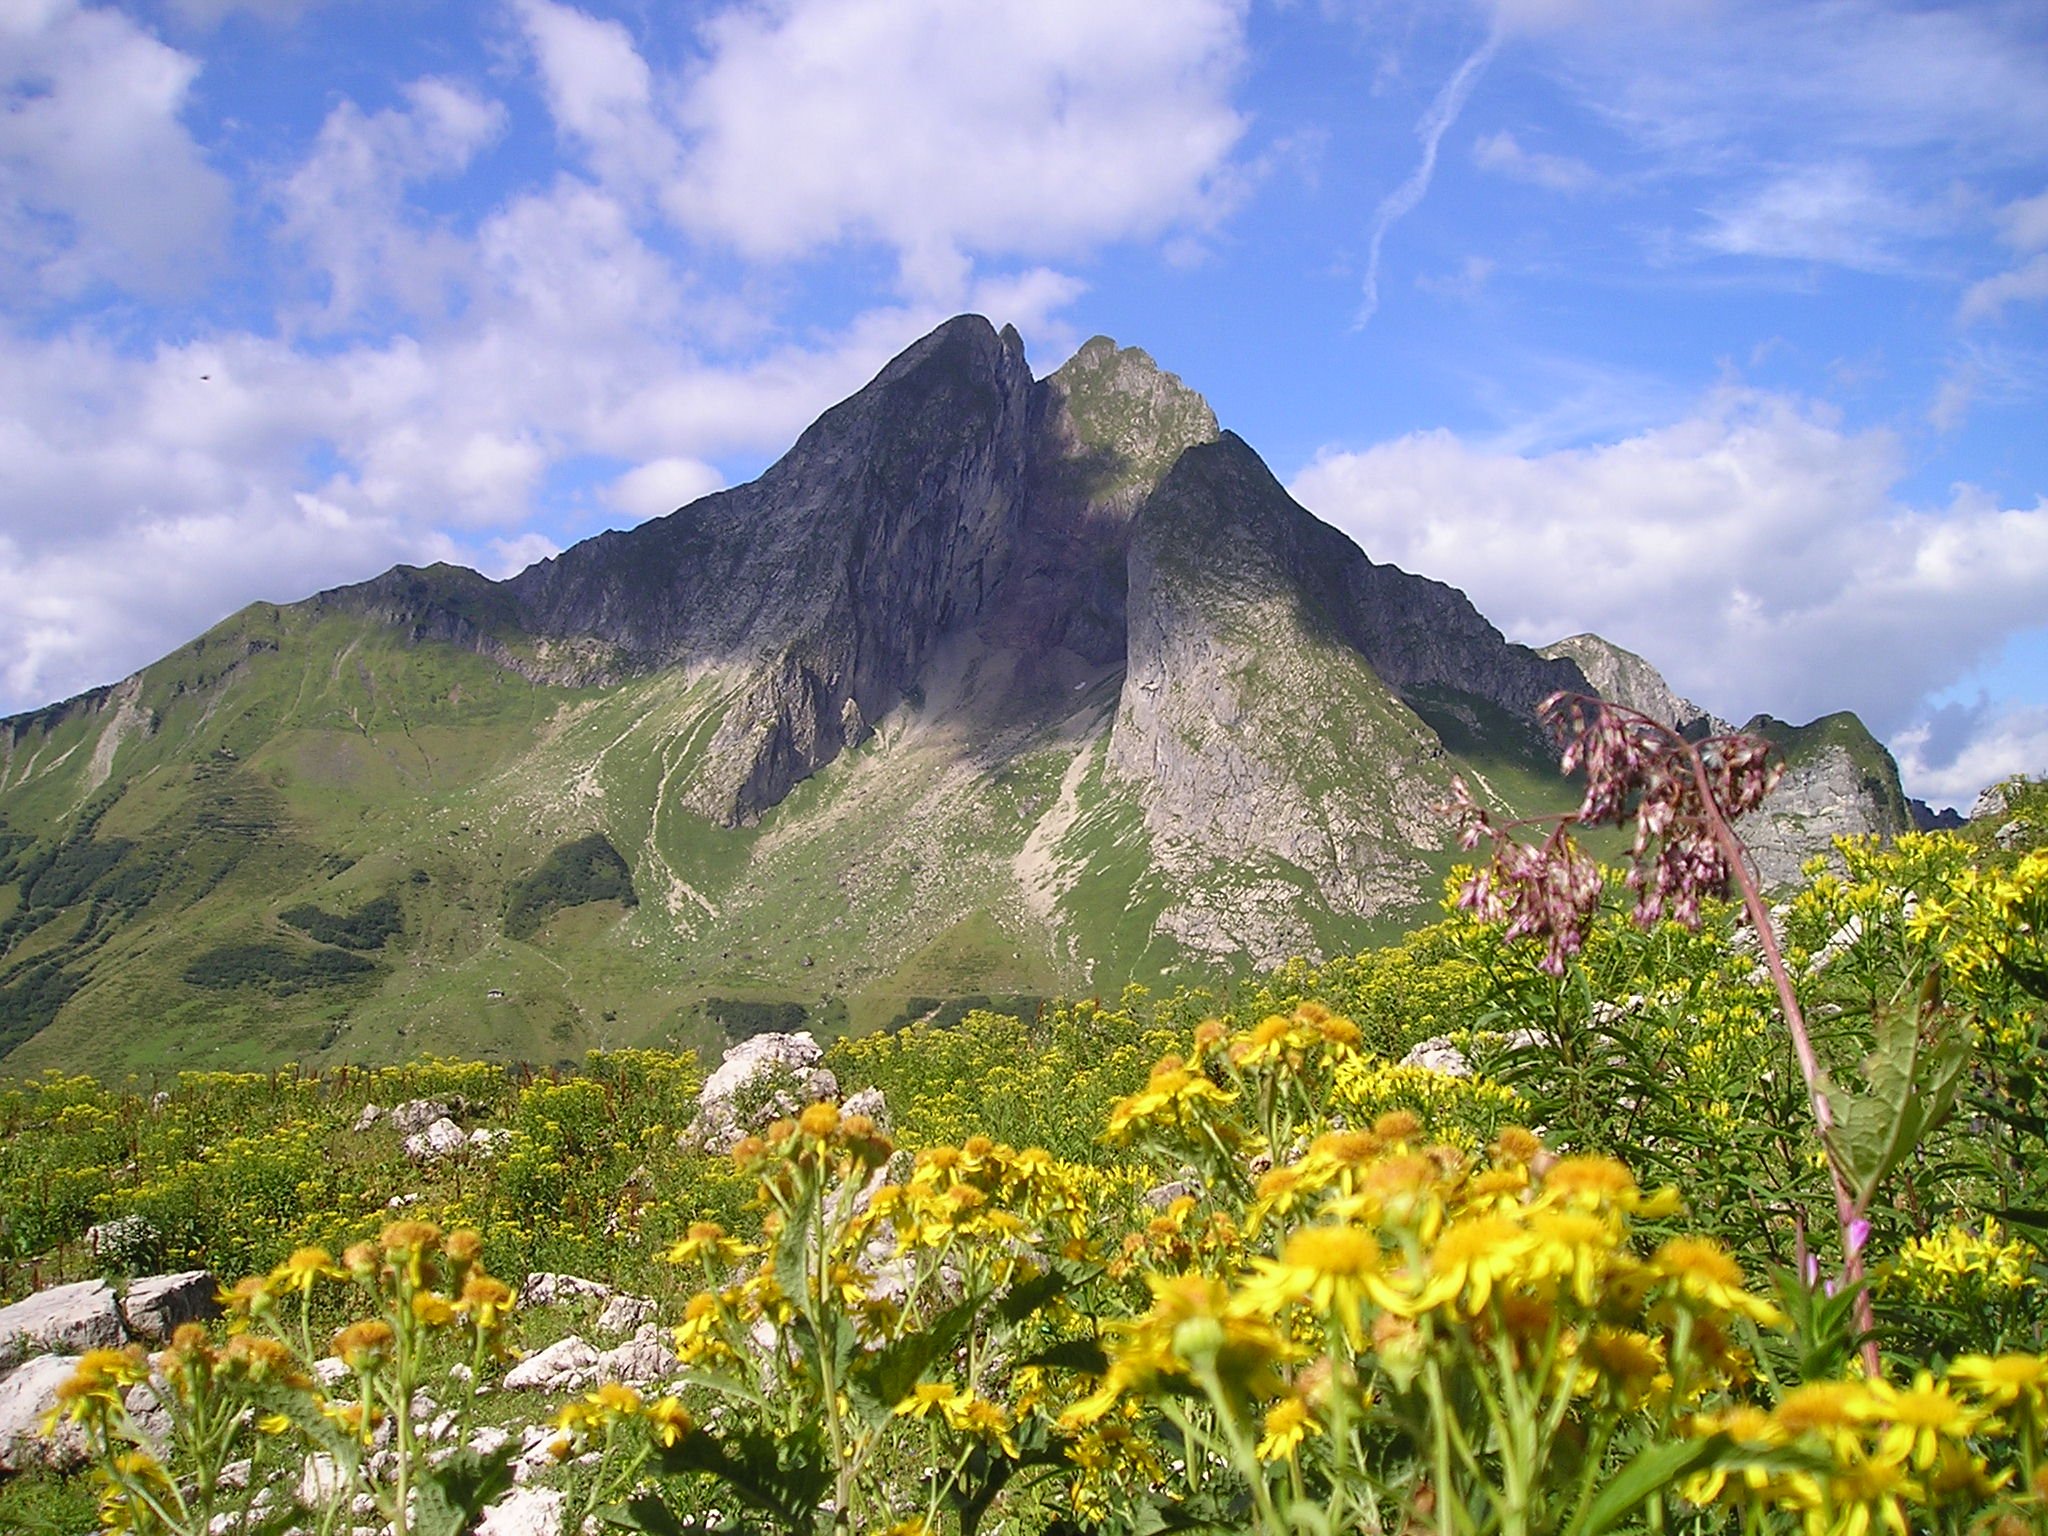
landscape, nature, wilderness, walking, mountain, cloud, trail, meadow, hill, flower, adventure, valley, mountain range, autumn, alpine, flora, ridge, wildflower, mountains, alps, grassland, plateau, germany, fell, landform, geographical feature, mountainous landforms, h fats, allgau